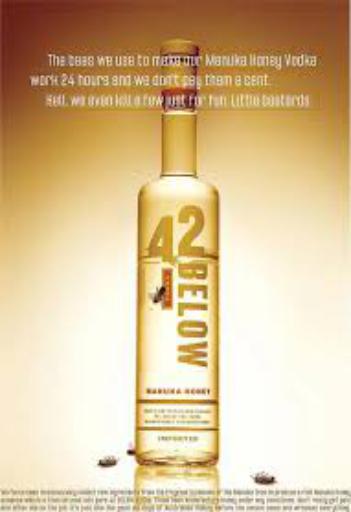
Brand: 42 Below
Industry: Food